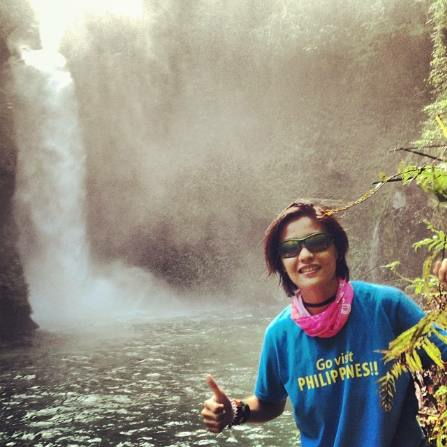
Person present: Yes